Carissa Walford

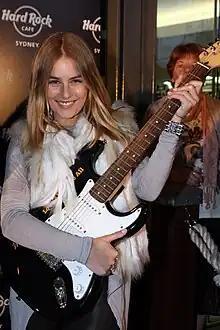
Walford in 2011

In 2019, Walford launched a YouTube series called 'In Bed With Carissa', building on a series she once had with Junkee Media.